Coptic architecture

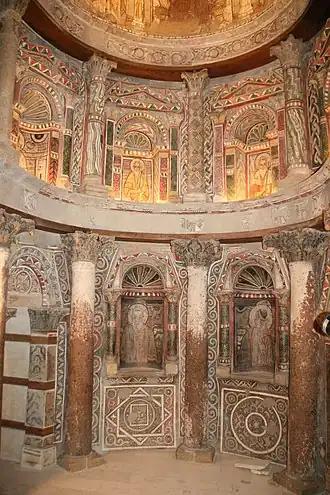
Conserved ancient Red Monastery sanctuary interior

Over a period of two thousand years, Coptic architecture incorporated native Egyptian, Graeco-Roman, Byzantine and Western European styles.